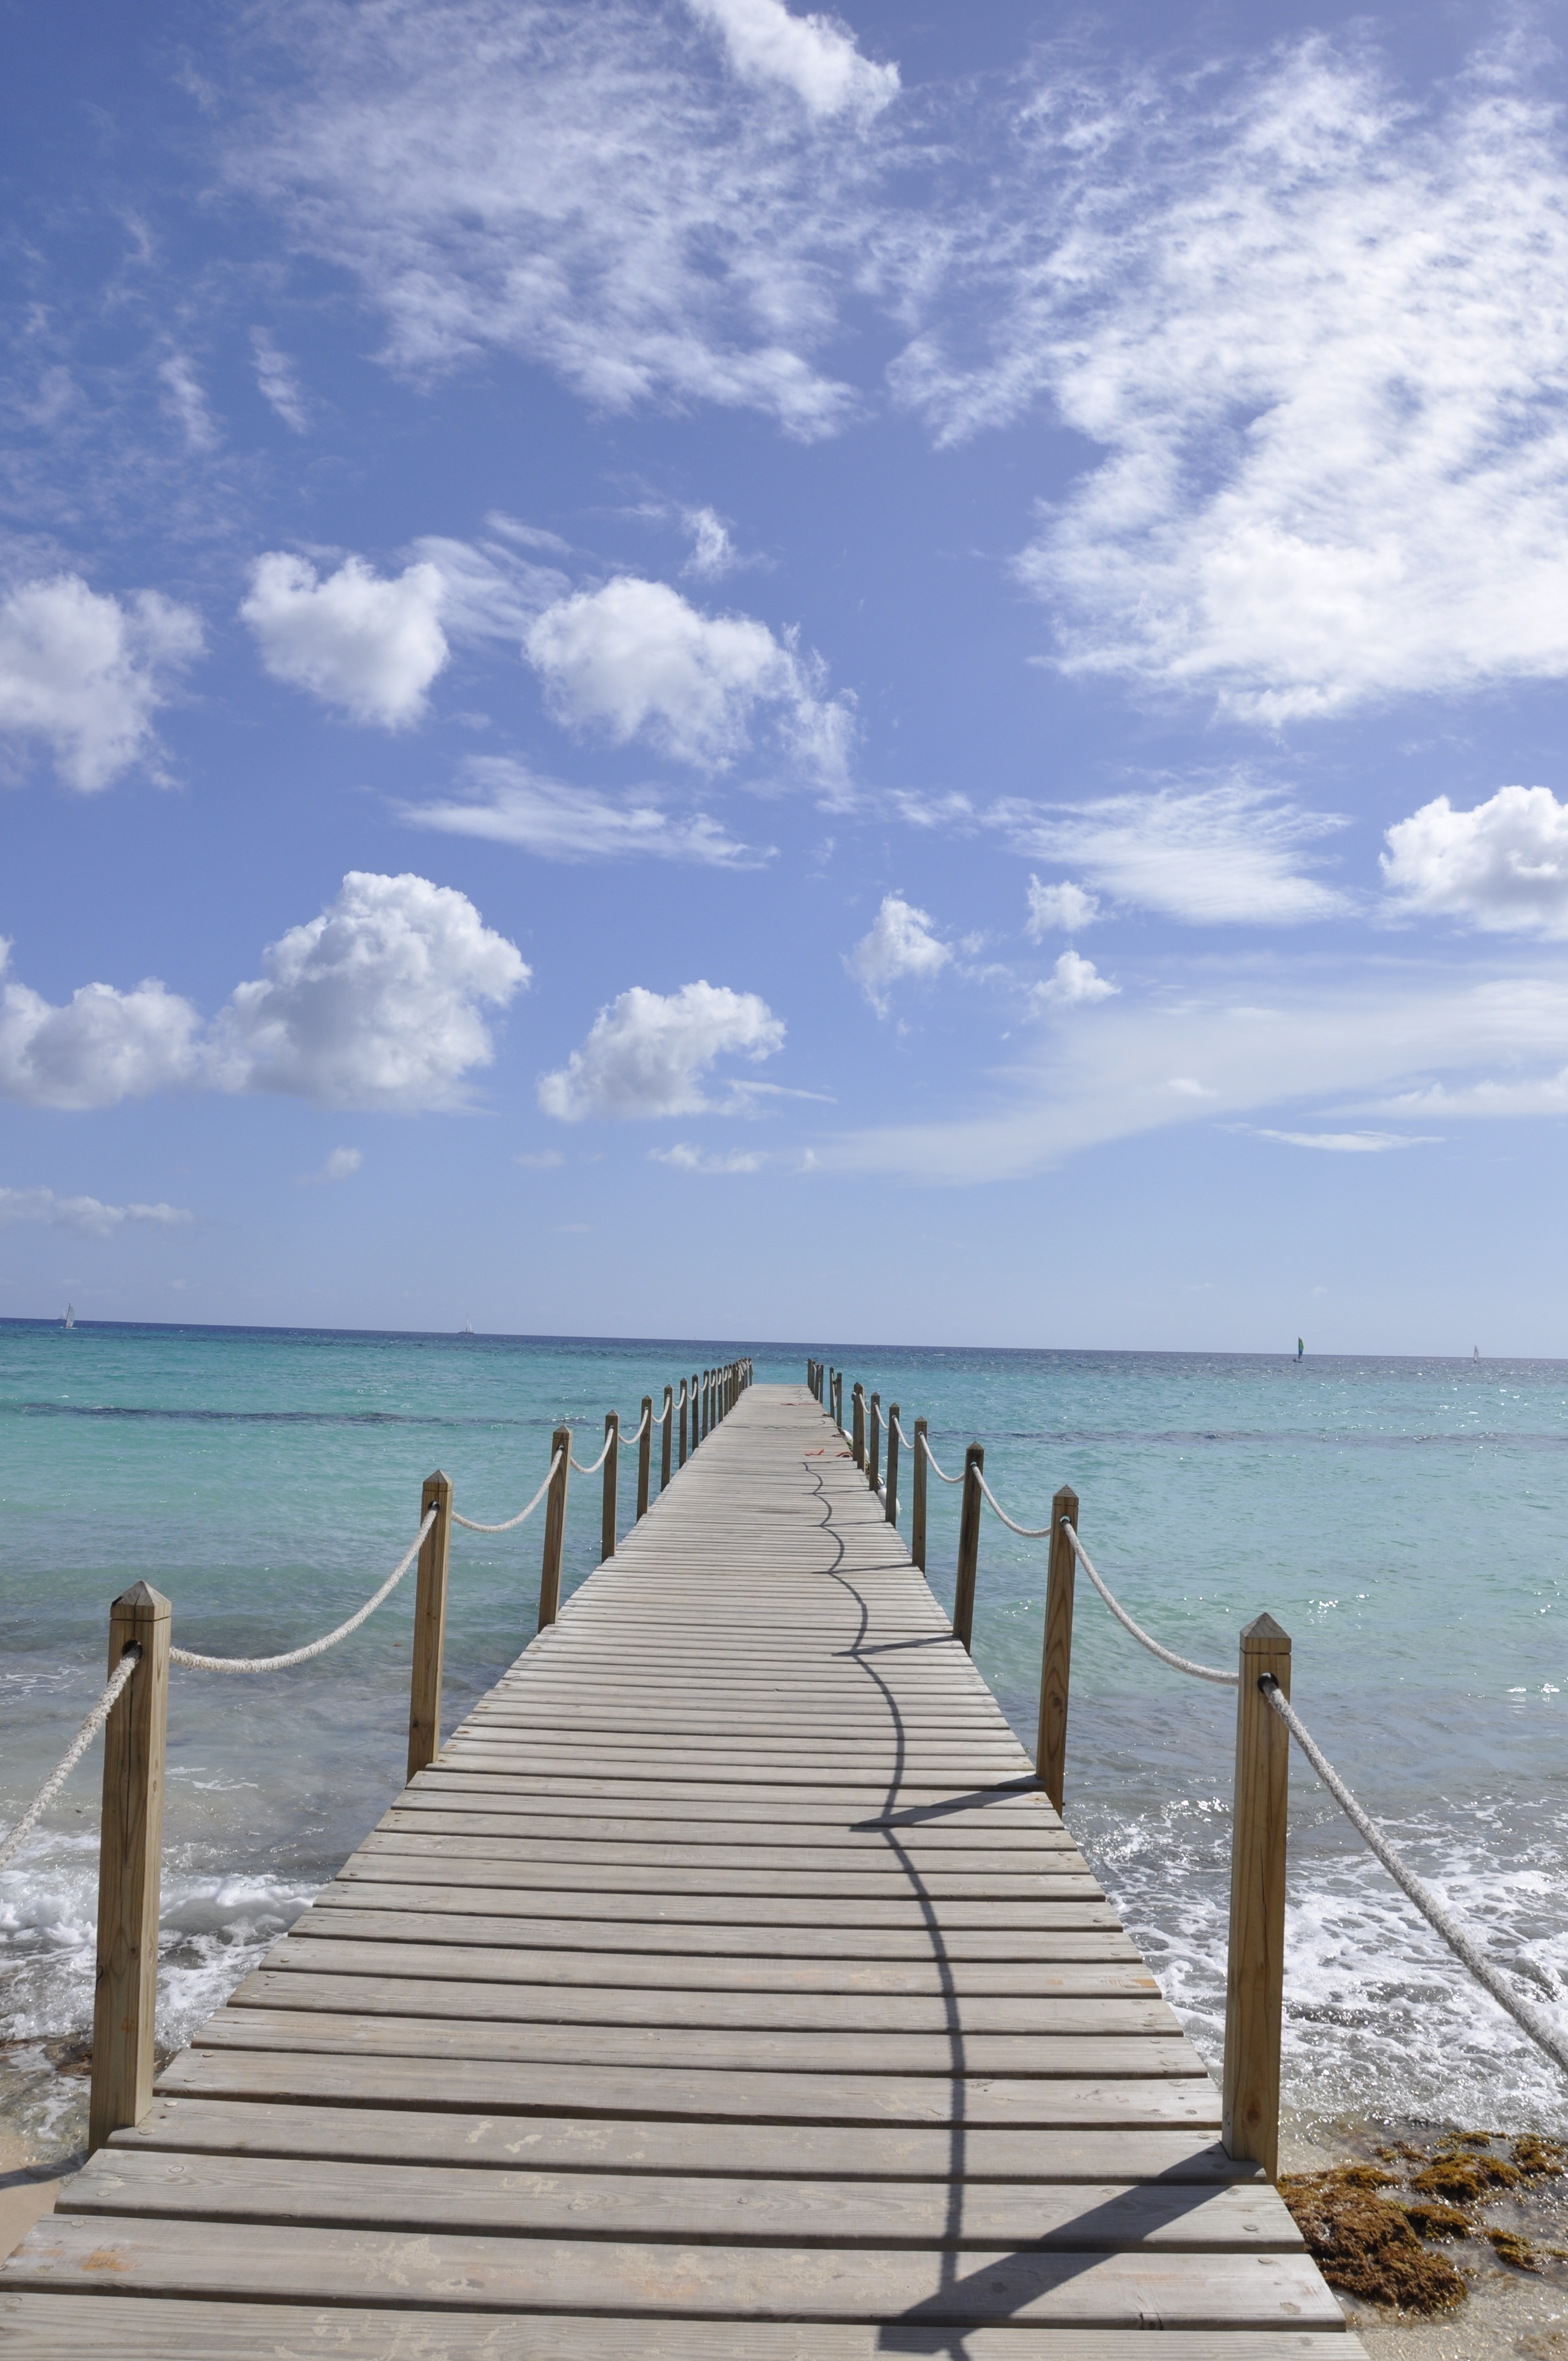
beach, sea, coast, water, sand, ocean, horizon, sky, boardwalk, sunlight, shore, pier, walkway, vacation, web, holiday, bay, blue, body of water